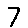
Label: 7